Salang mountains

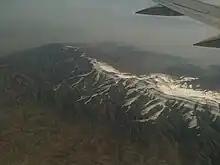
The Salang mountain range as seen from an airplane in Afghanistan.

These mountains lie between the cities of Charikar in the south and Baghlan in the north.